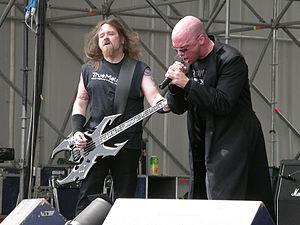
Exciter est un groupe de speed metal canadien, originaire d'Ottawa. Ils sont considérés comme l'un des pionniers du speed metal, et constituent une grande influence pour les premiers groupes de thrash metal par la suite. Malgré des changements de membres réguliers, le groupe a conservé une petite base de fans depuis plus de 30 ans.